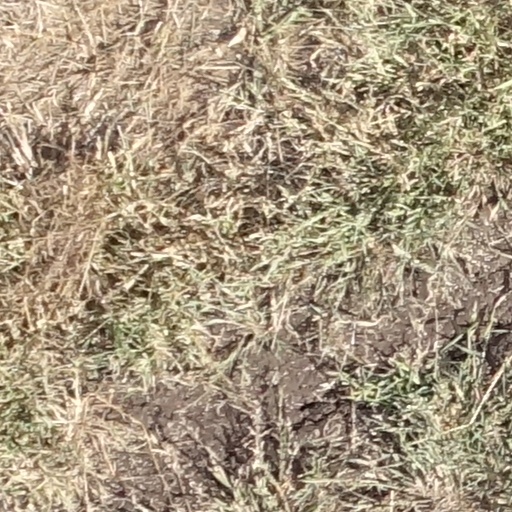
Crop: sorghum